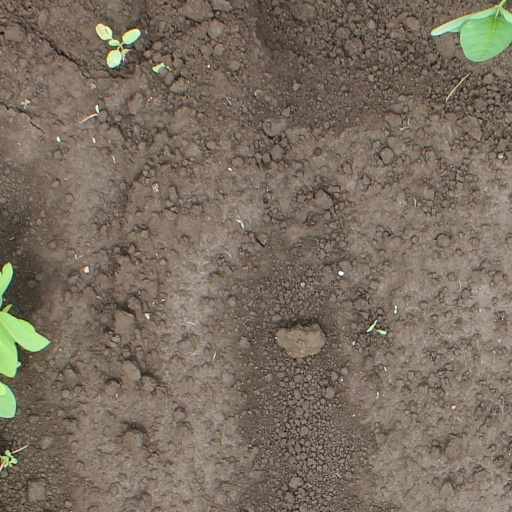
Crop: soybean